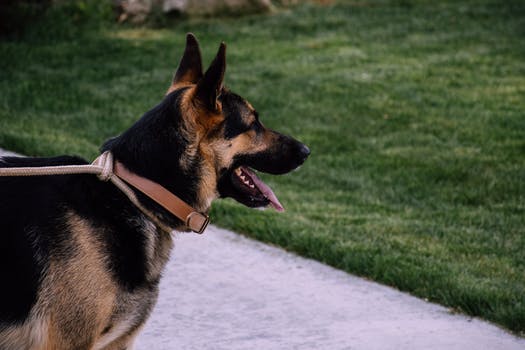
Label: No Watermark